Polish Army in France (1939–1940)

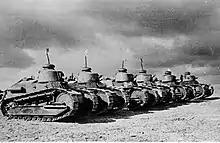
Renault FT tanks of the Polish Army in France, 1940.

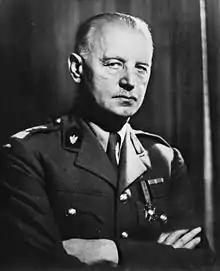
General Wladyslaw Sikorski, commander of the Polish Army in France.

The 10th Brigade of Armored Cavalry (1,079 soldiers) under General Stanisław Maczek fought in the Champagne and Bourgogne regions. It protected the flank of the 4th and 6th French Armies near Champaubert, northwest of Dijon, and on June 16 routed Germans near Montbard, but by then the brigade was fighting alone, with the French units on both flanks either routed or in retreat. By 18 June the unit was mostly surrounded and without fuel and ammunition. General Maczek ordered the destruction of the unit equipment and withdrawal; the unit would be later recreated under his command in United Kingdom as the Polish elite 1st Armoured Division; Gen. Maczek would be considered one of the best Polish – and armoured – commanders of the war.